Canek Vázquez Góngora

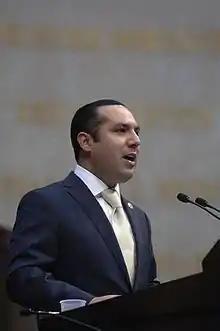

Alejandro Canek Vázquez Góngora (born 5 August 1979) is a Mexican politician from the Institutional Revolutionary Party. From 2009 to 2012 he served as Deputy of the LXI Legislature of the Mexican Congress representing Hidalgo.